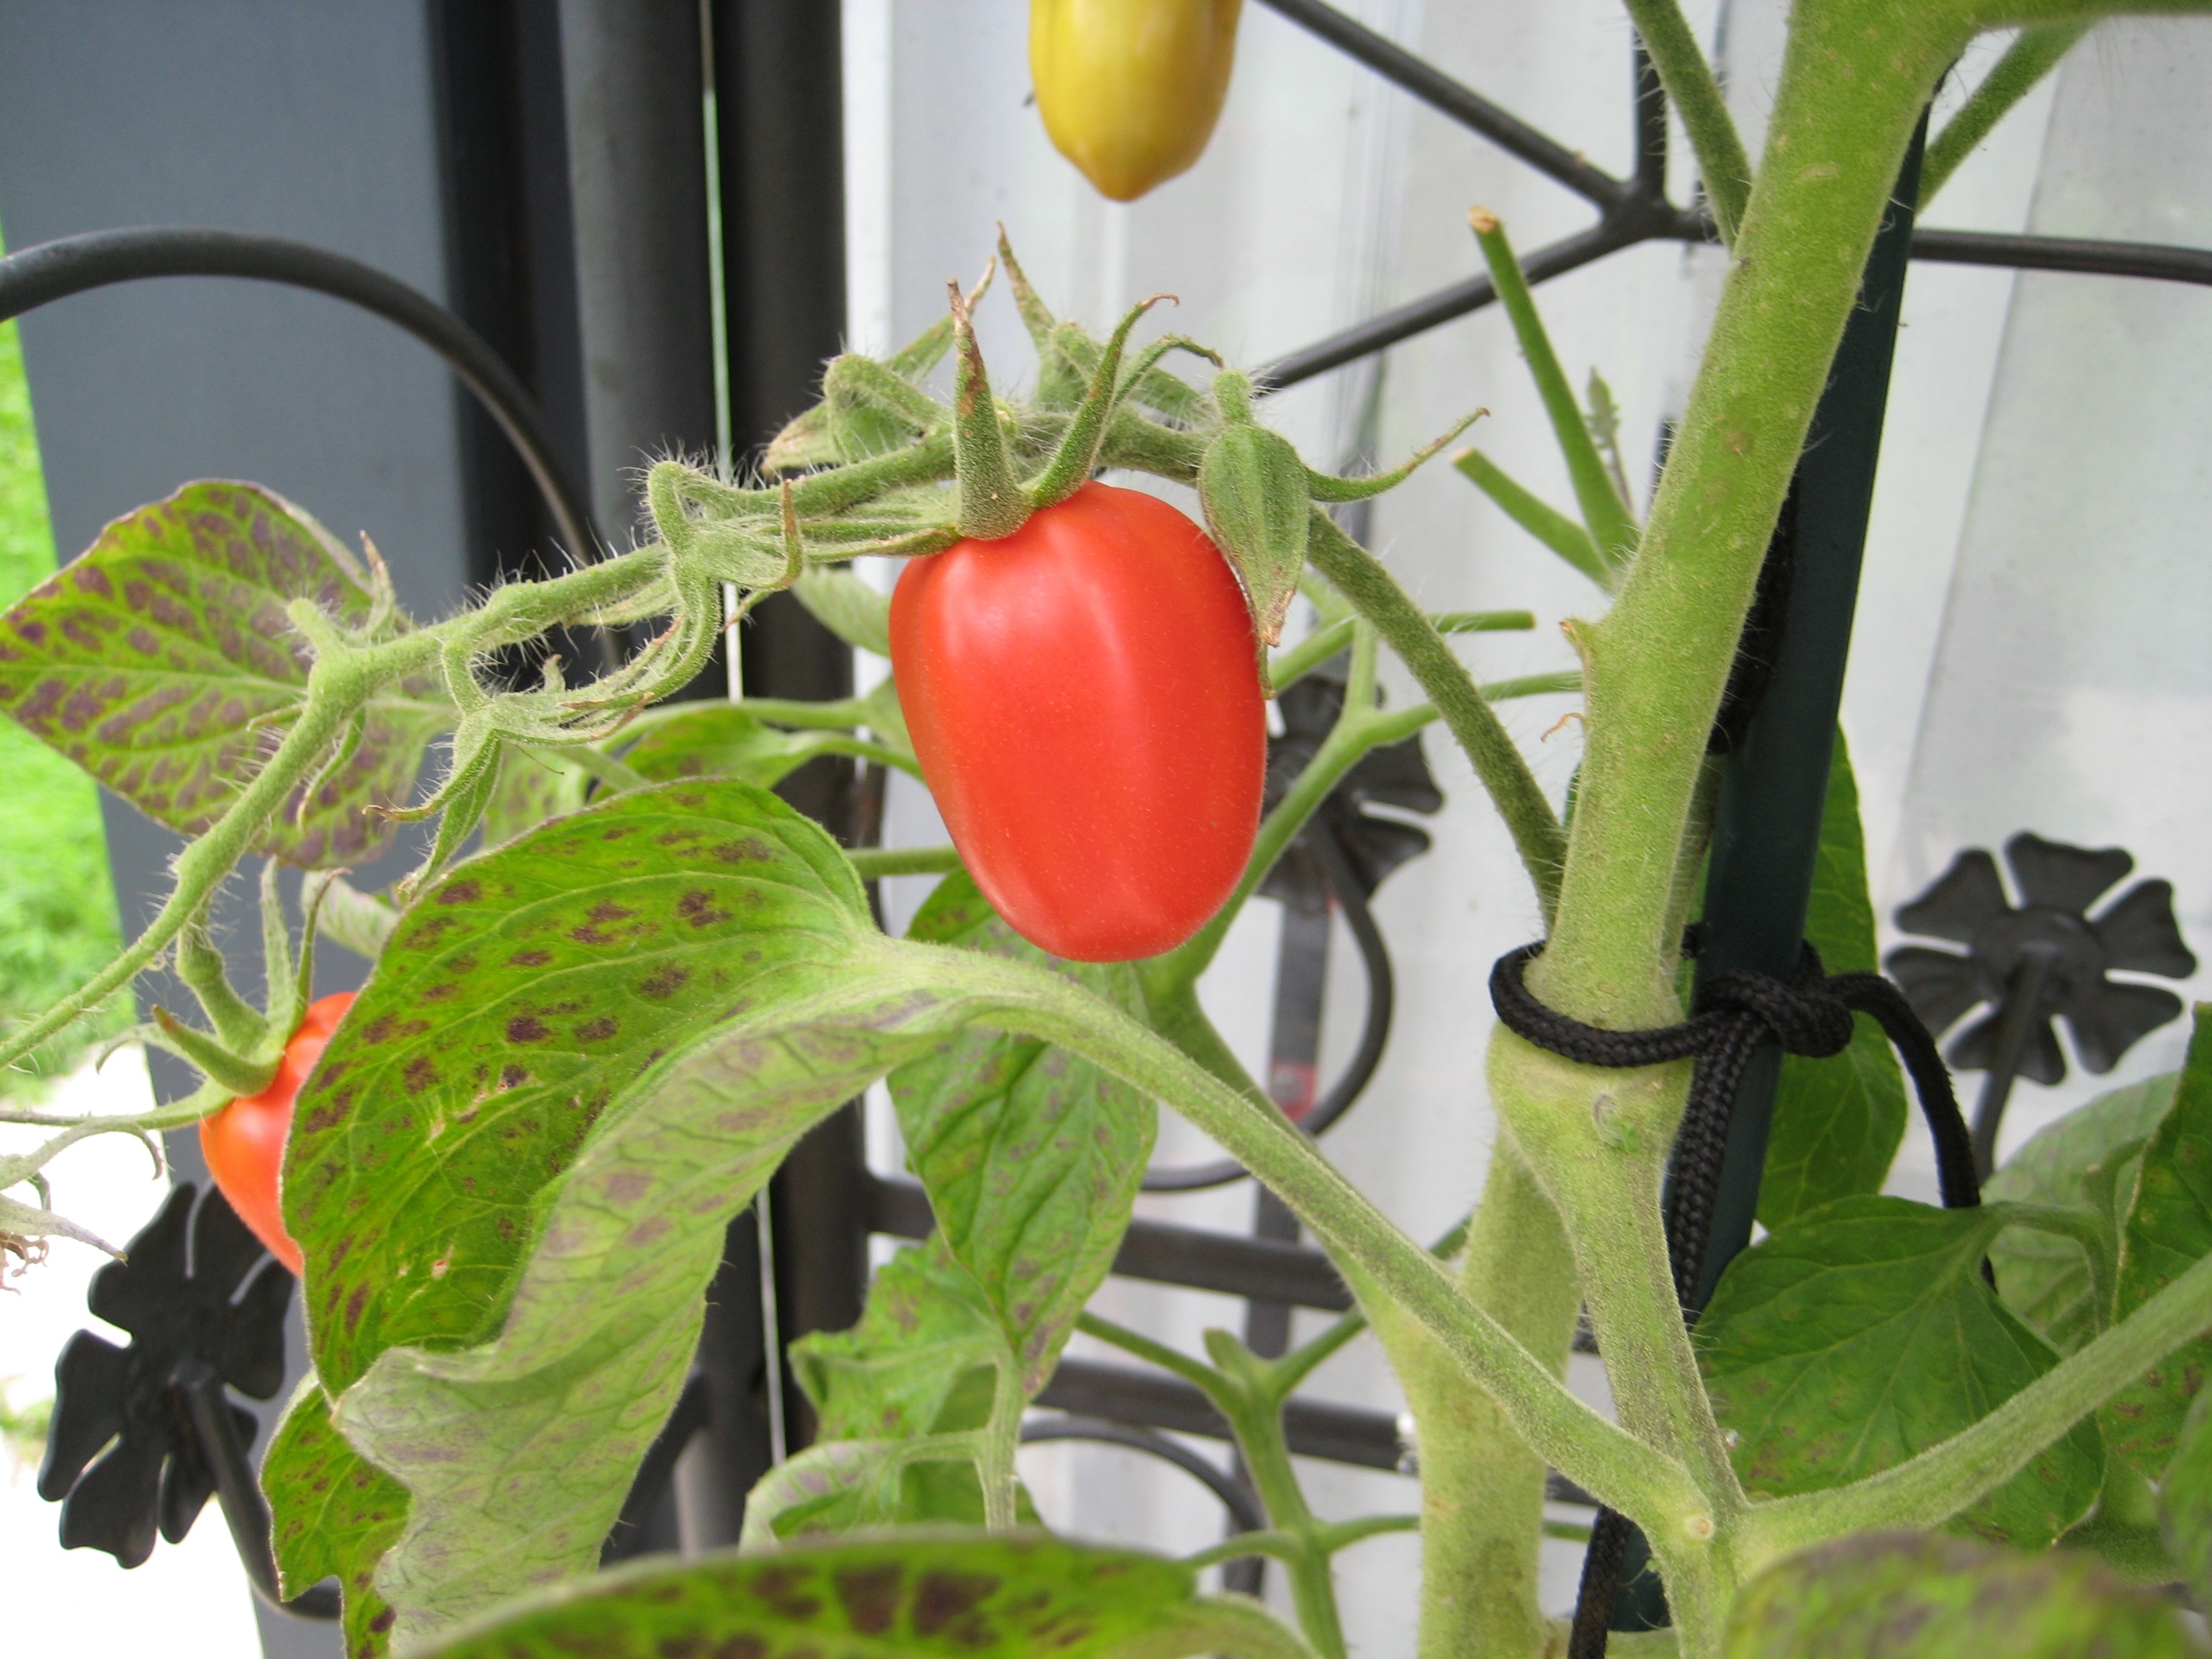
plant, fruit, flower, summer, feed, food, produce, vegetable, botany, garden, healthy, eat, flora, gourd, tomato, peppers, vitamins, frisch, flowering plant, chili pepper, land plant, bell peppers and chili peppers